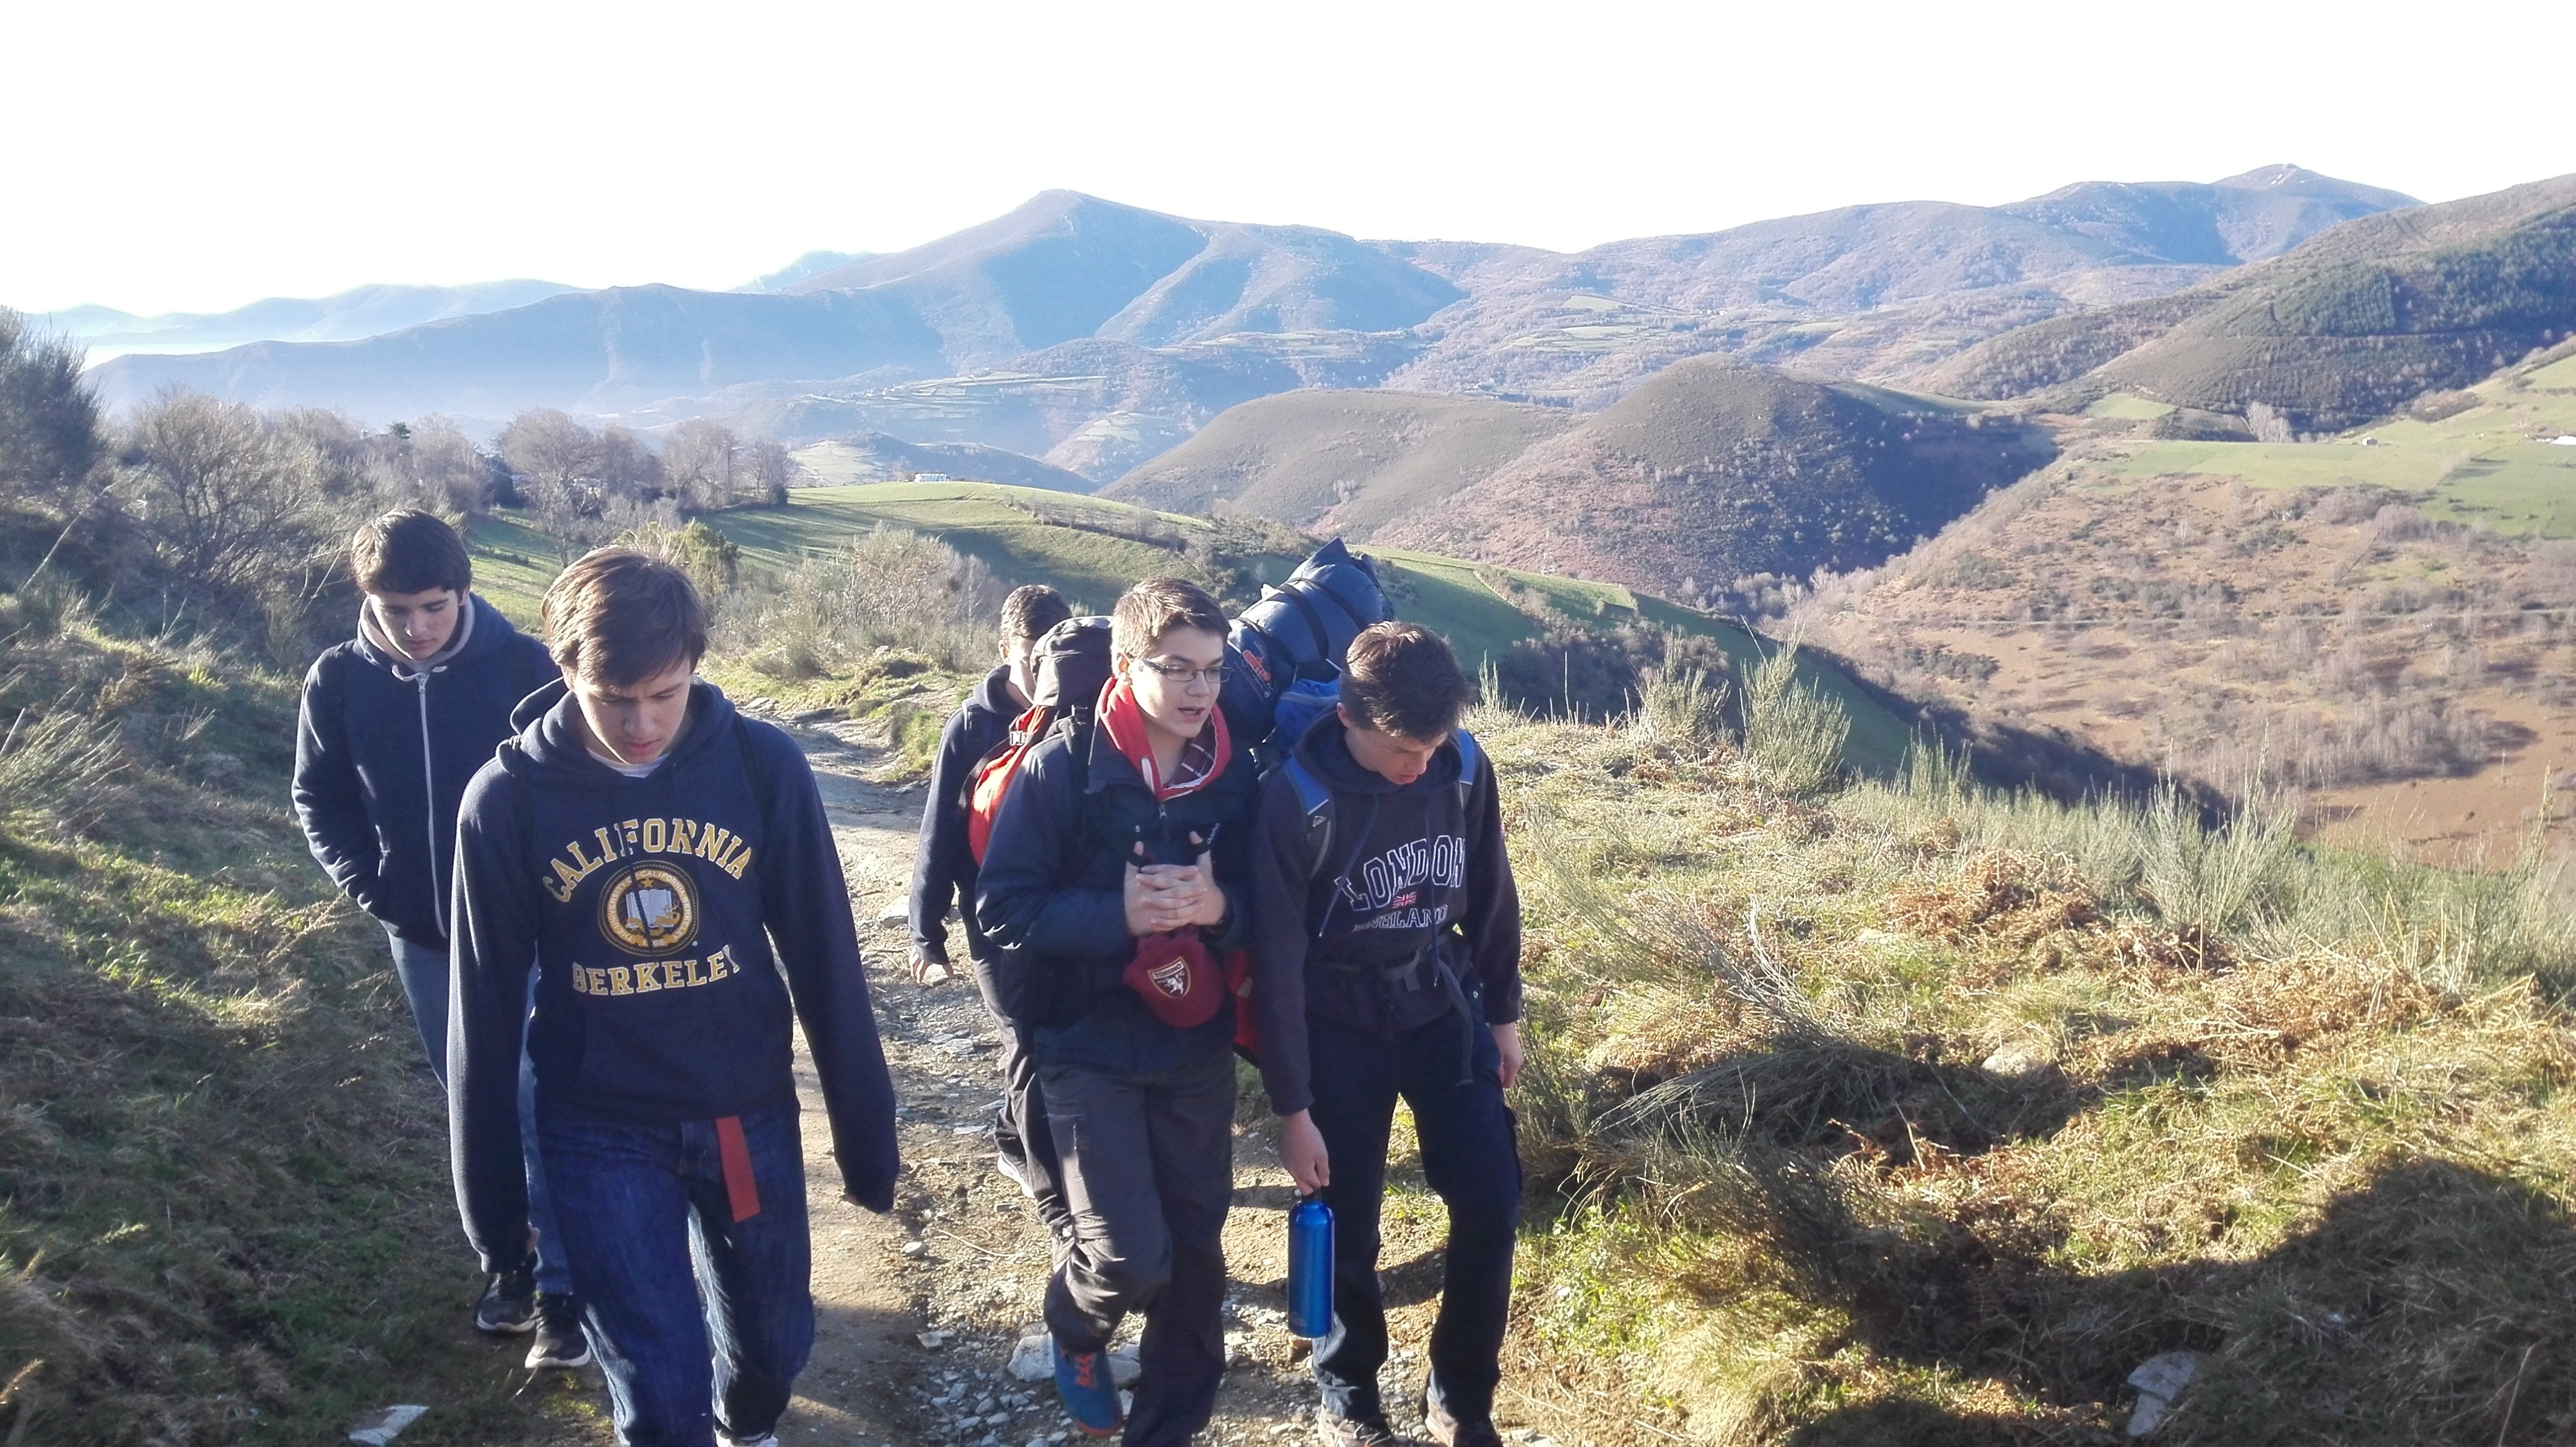
path, wilderness, walking, mountain, hiking, trail, adventure, recreation, extreme sport, ridge, summit, mountaineering, sports, backpacking, galicia, fell, way of st james, outdoor recreation